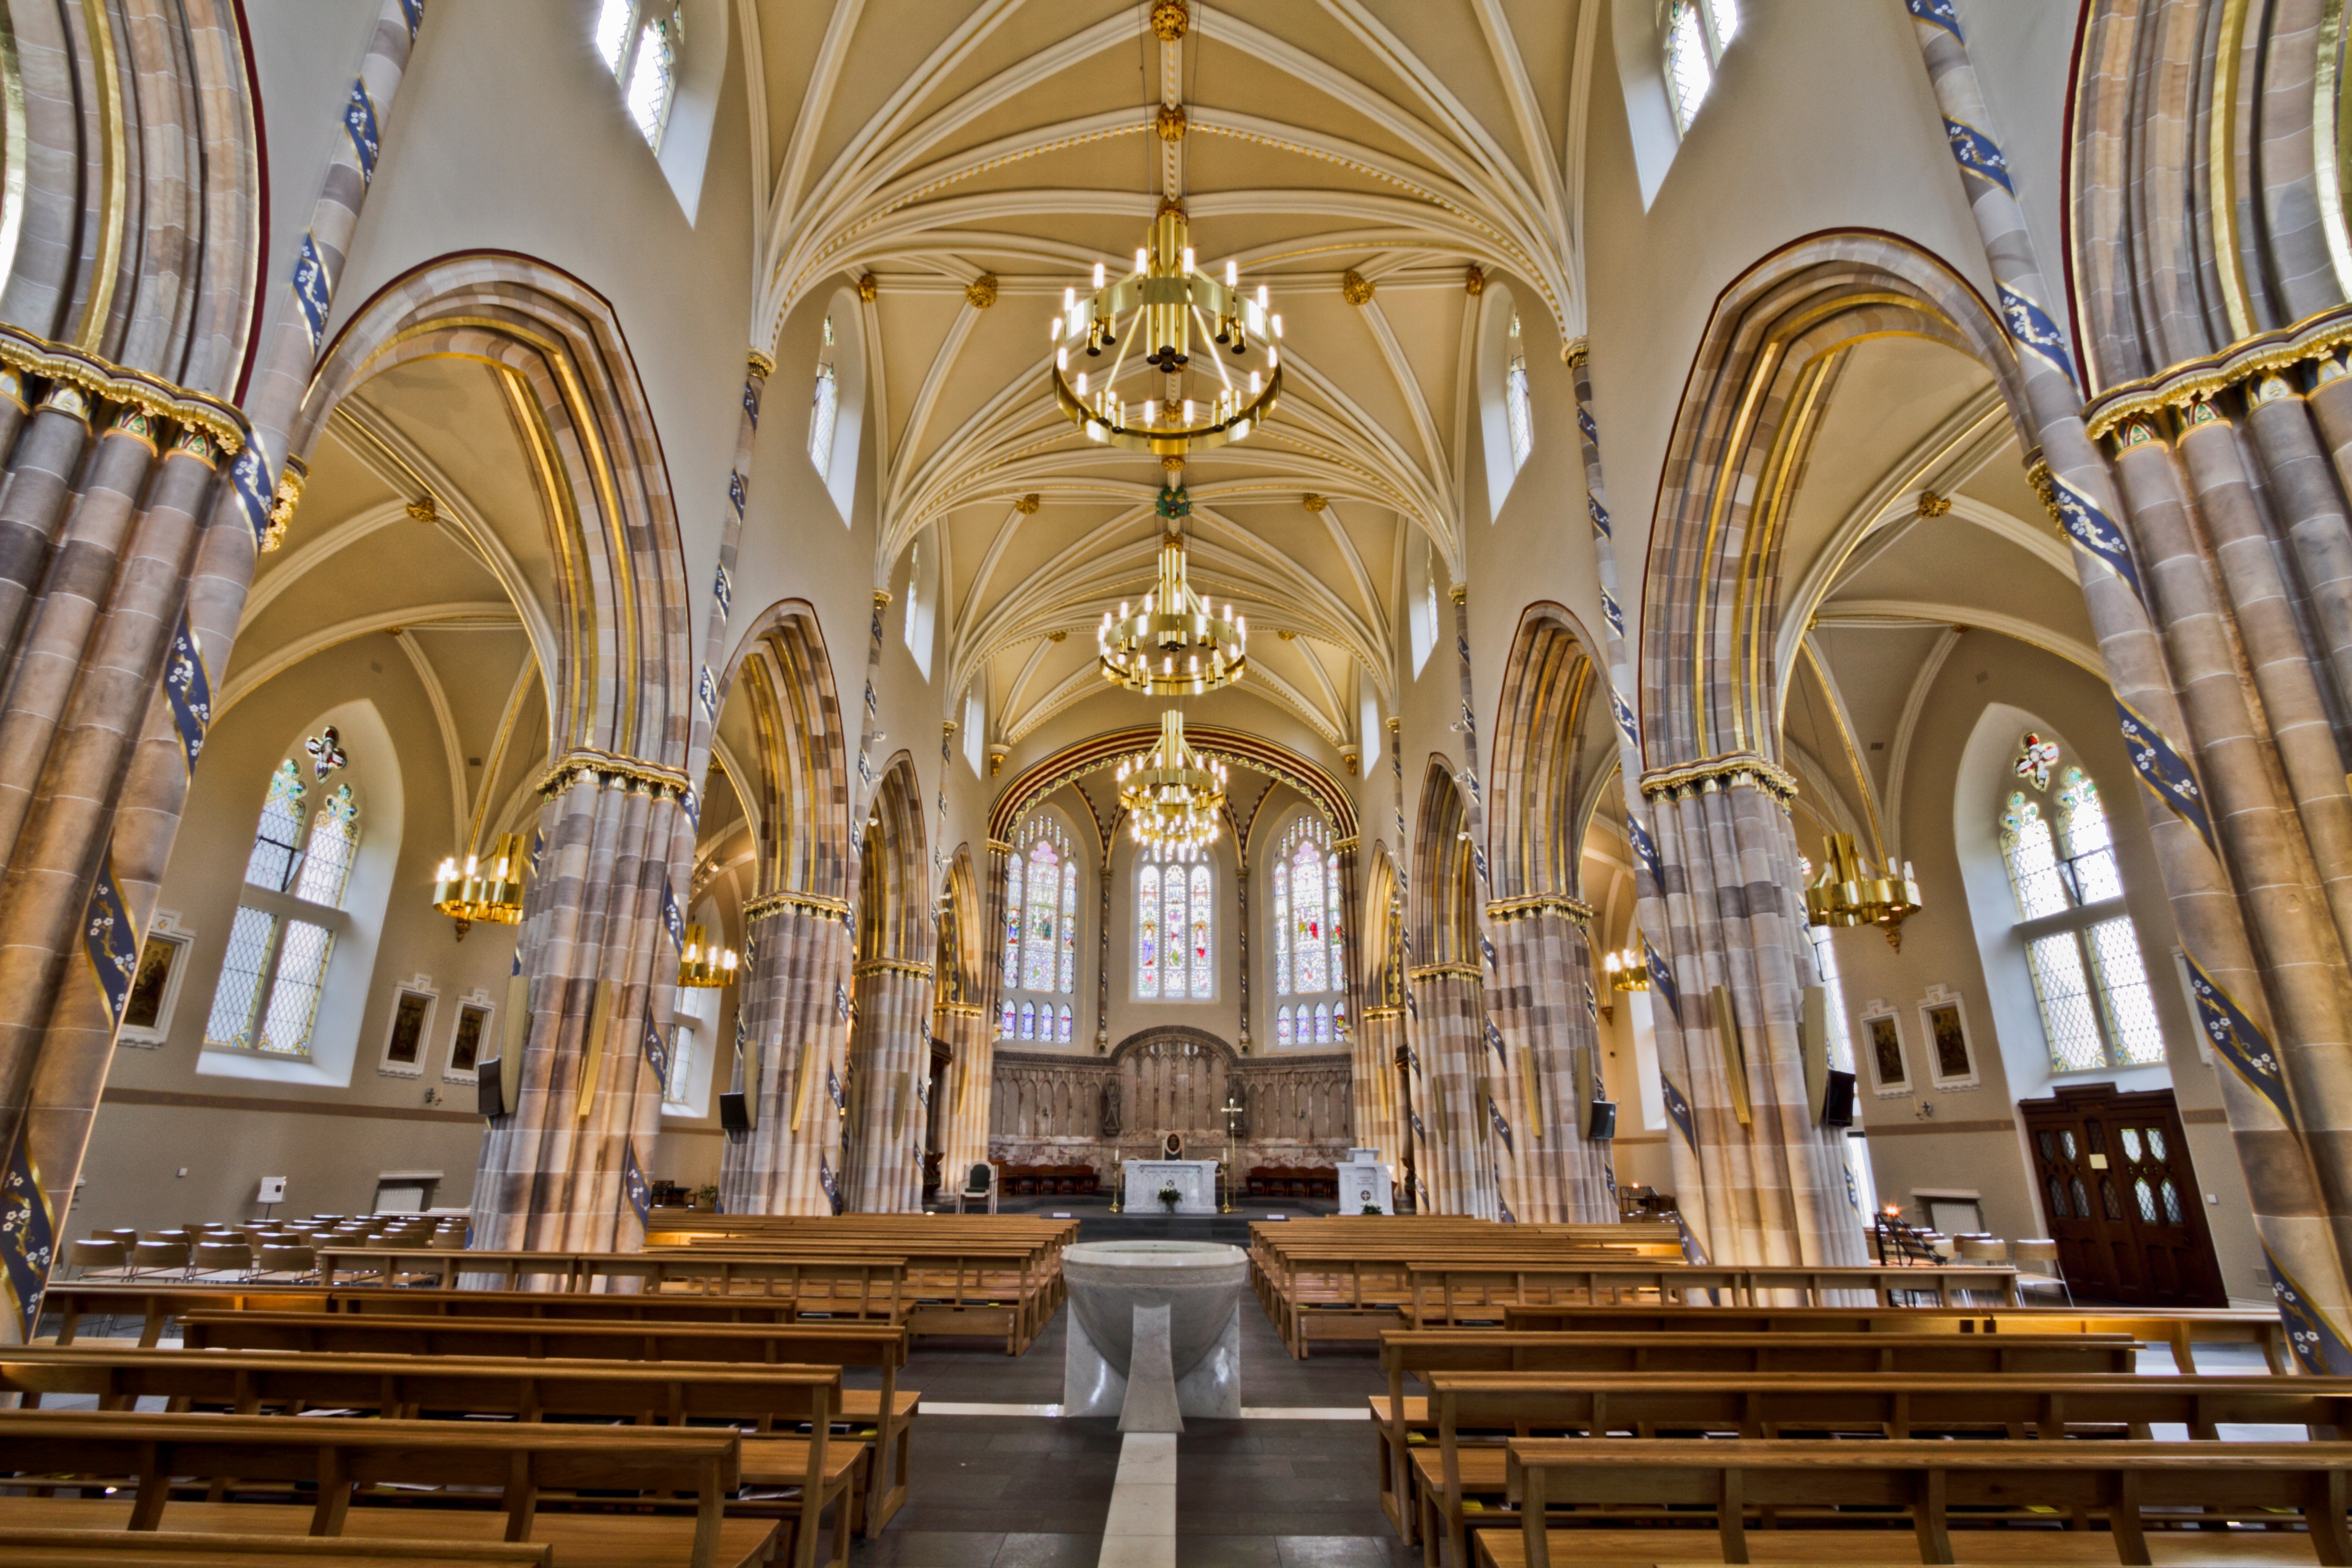
building, church, cathedral, chapel, place of worship, synagogue, basilica